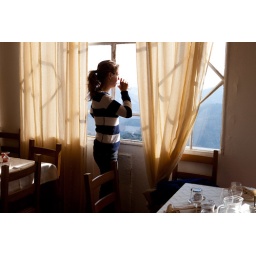
Perinaldo is a hill town in the hills above the Cote d'Azur. You can see the sea on a clear day.